Chemical looping reforming and gasification

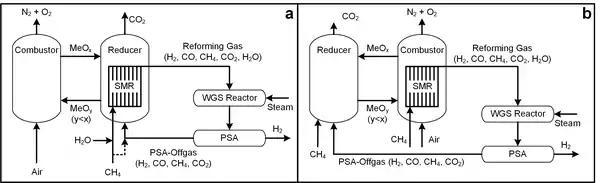
Fig 2. CLC-SMR system for H production: (a) SMR reactor inside the reducer (fuel reactor) (b) SMR reactor inside the combustor (air reactor)

Hydrogen and syngas are currently produced largely by steam methane reforming (SMR). The main reaction in SMR is: